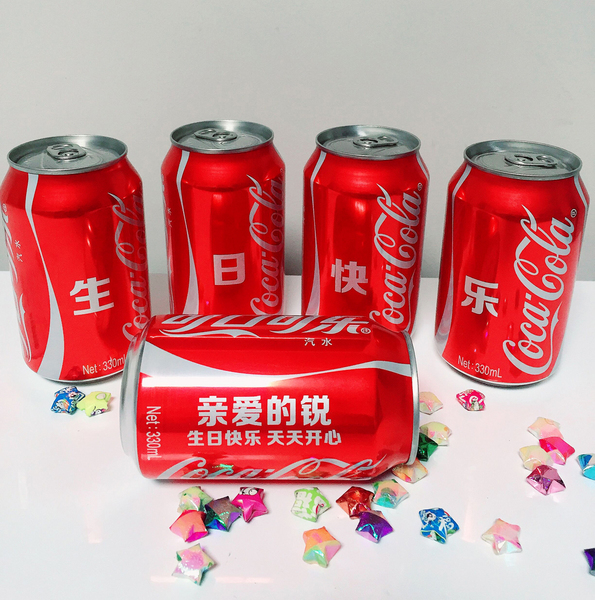
Label: metal